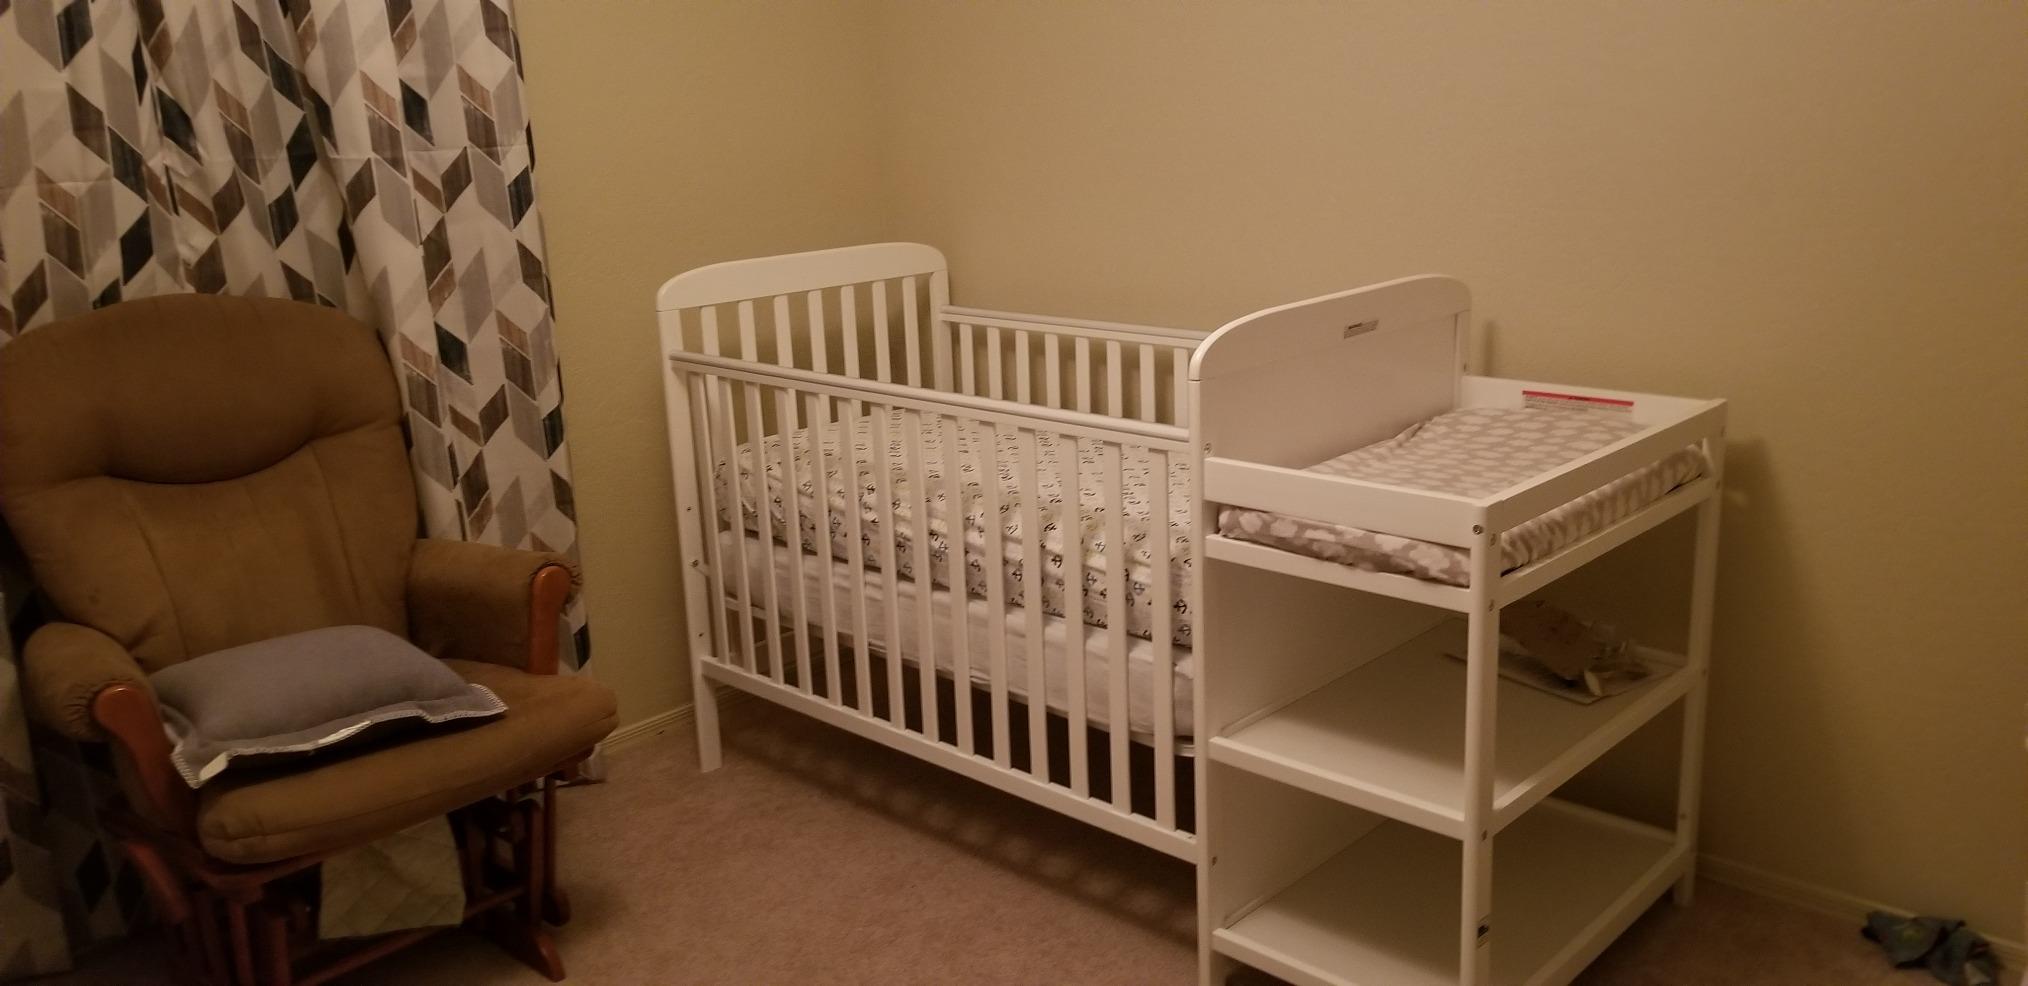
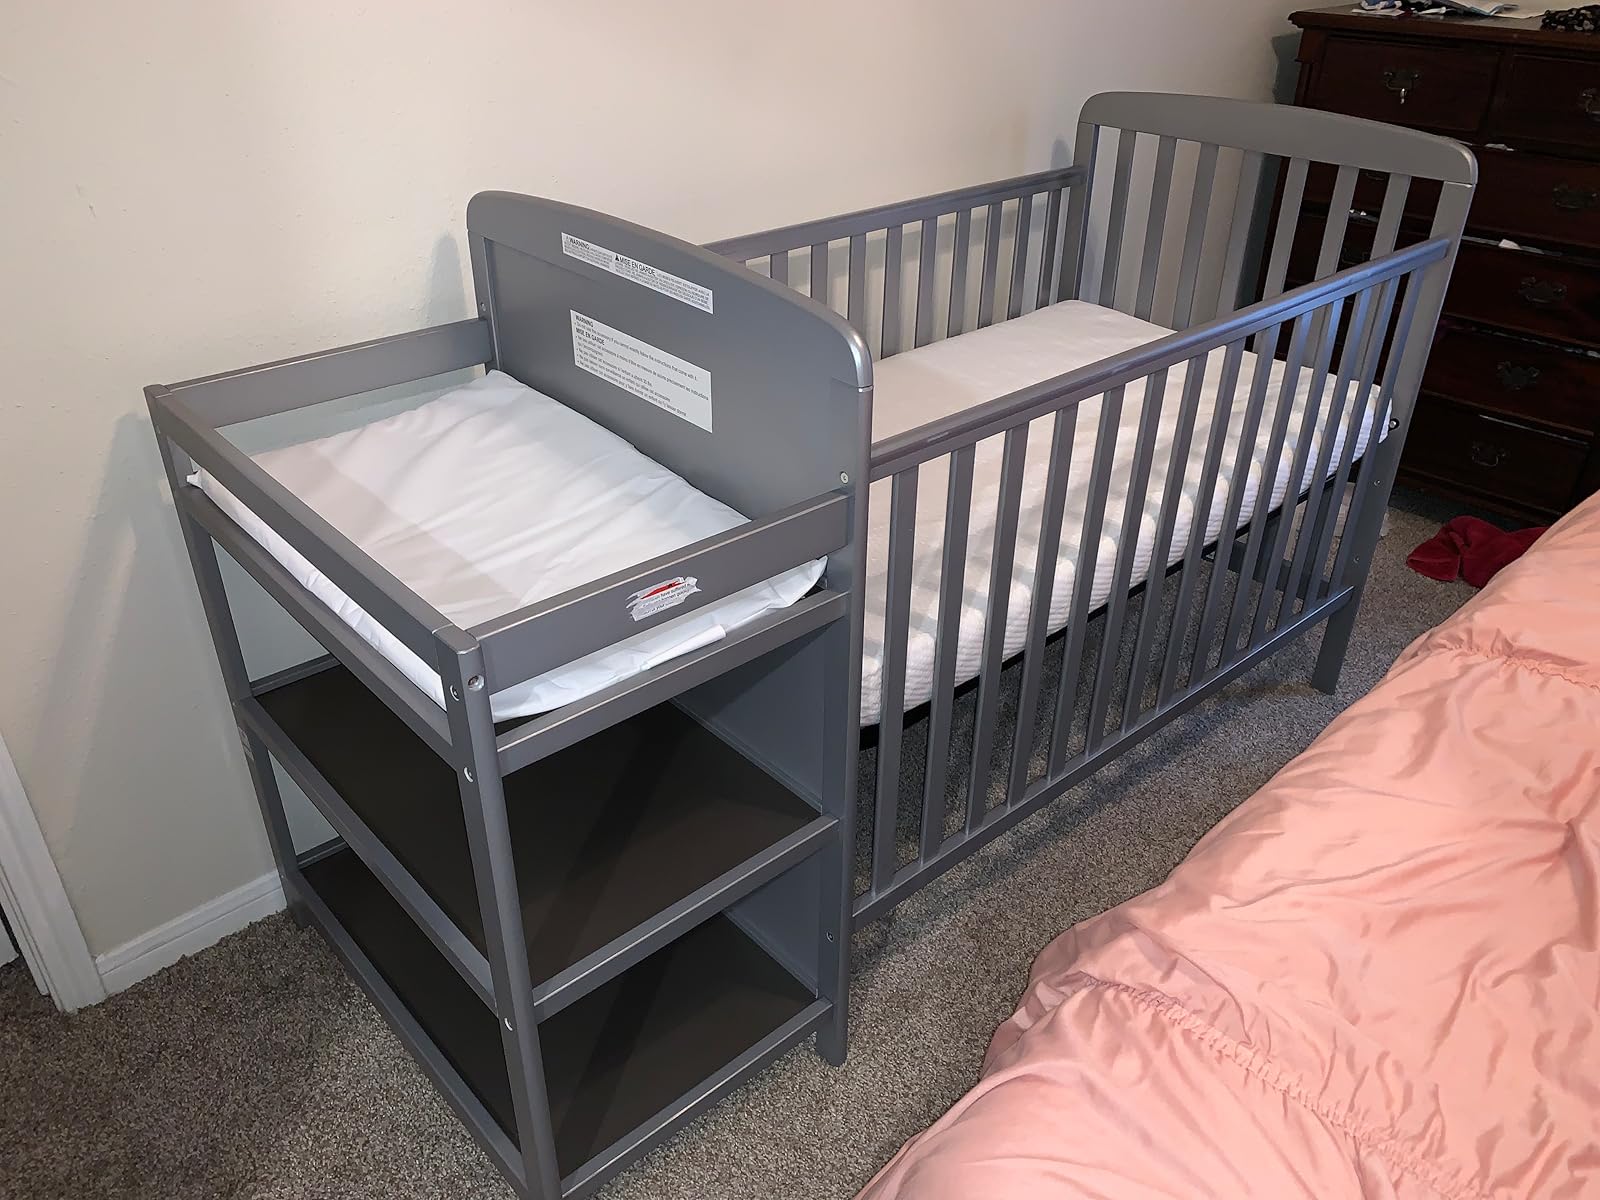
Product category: products_crib
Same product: no